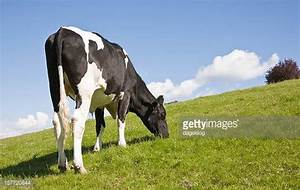
Label: cow